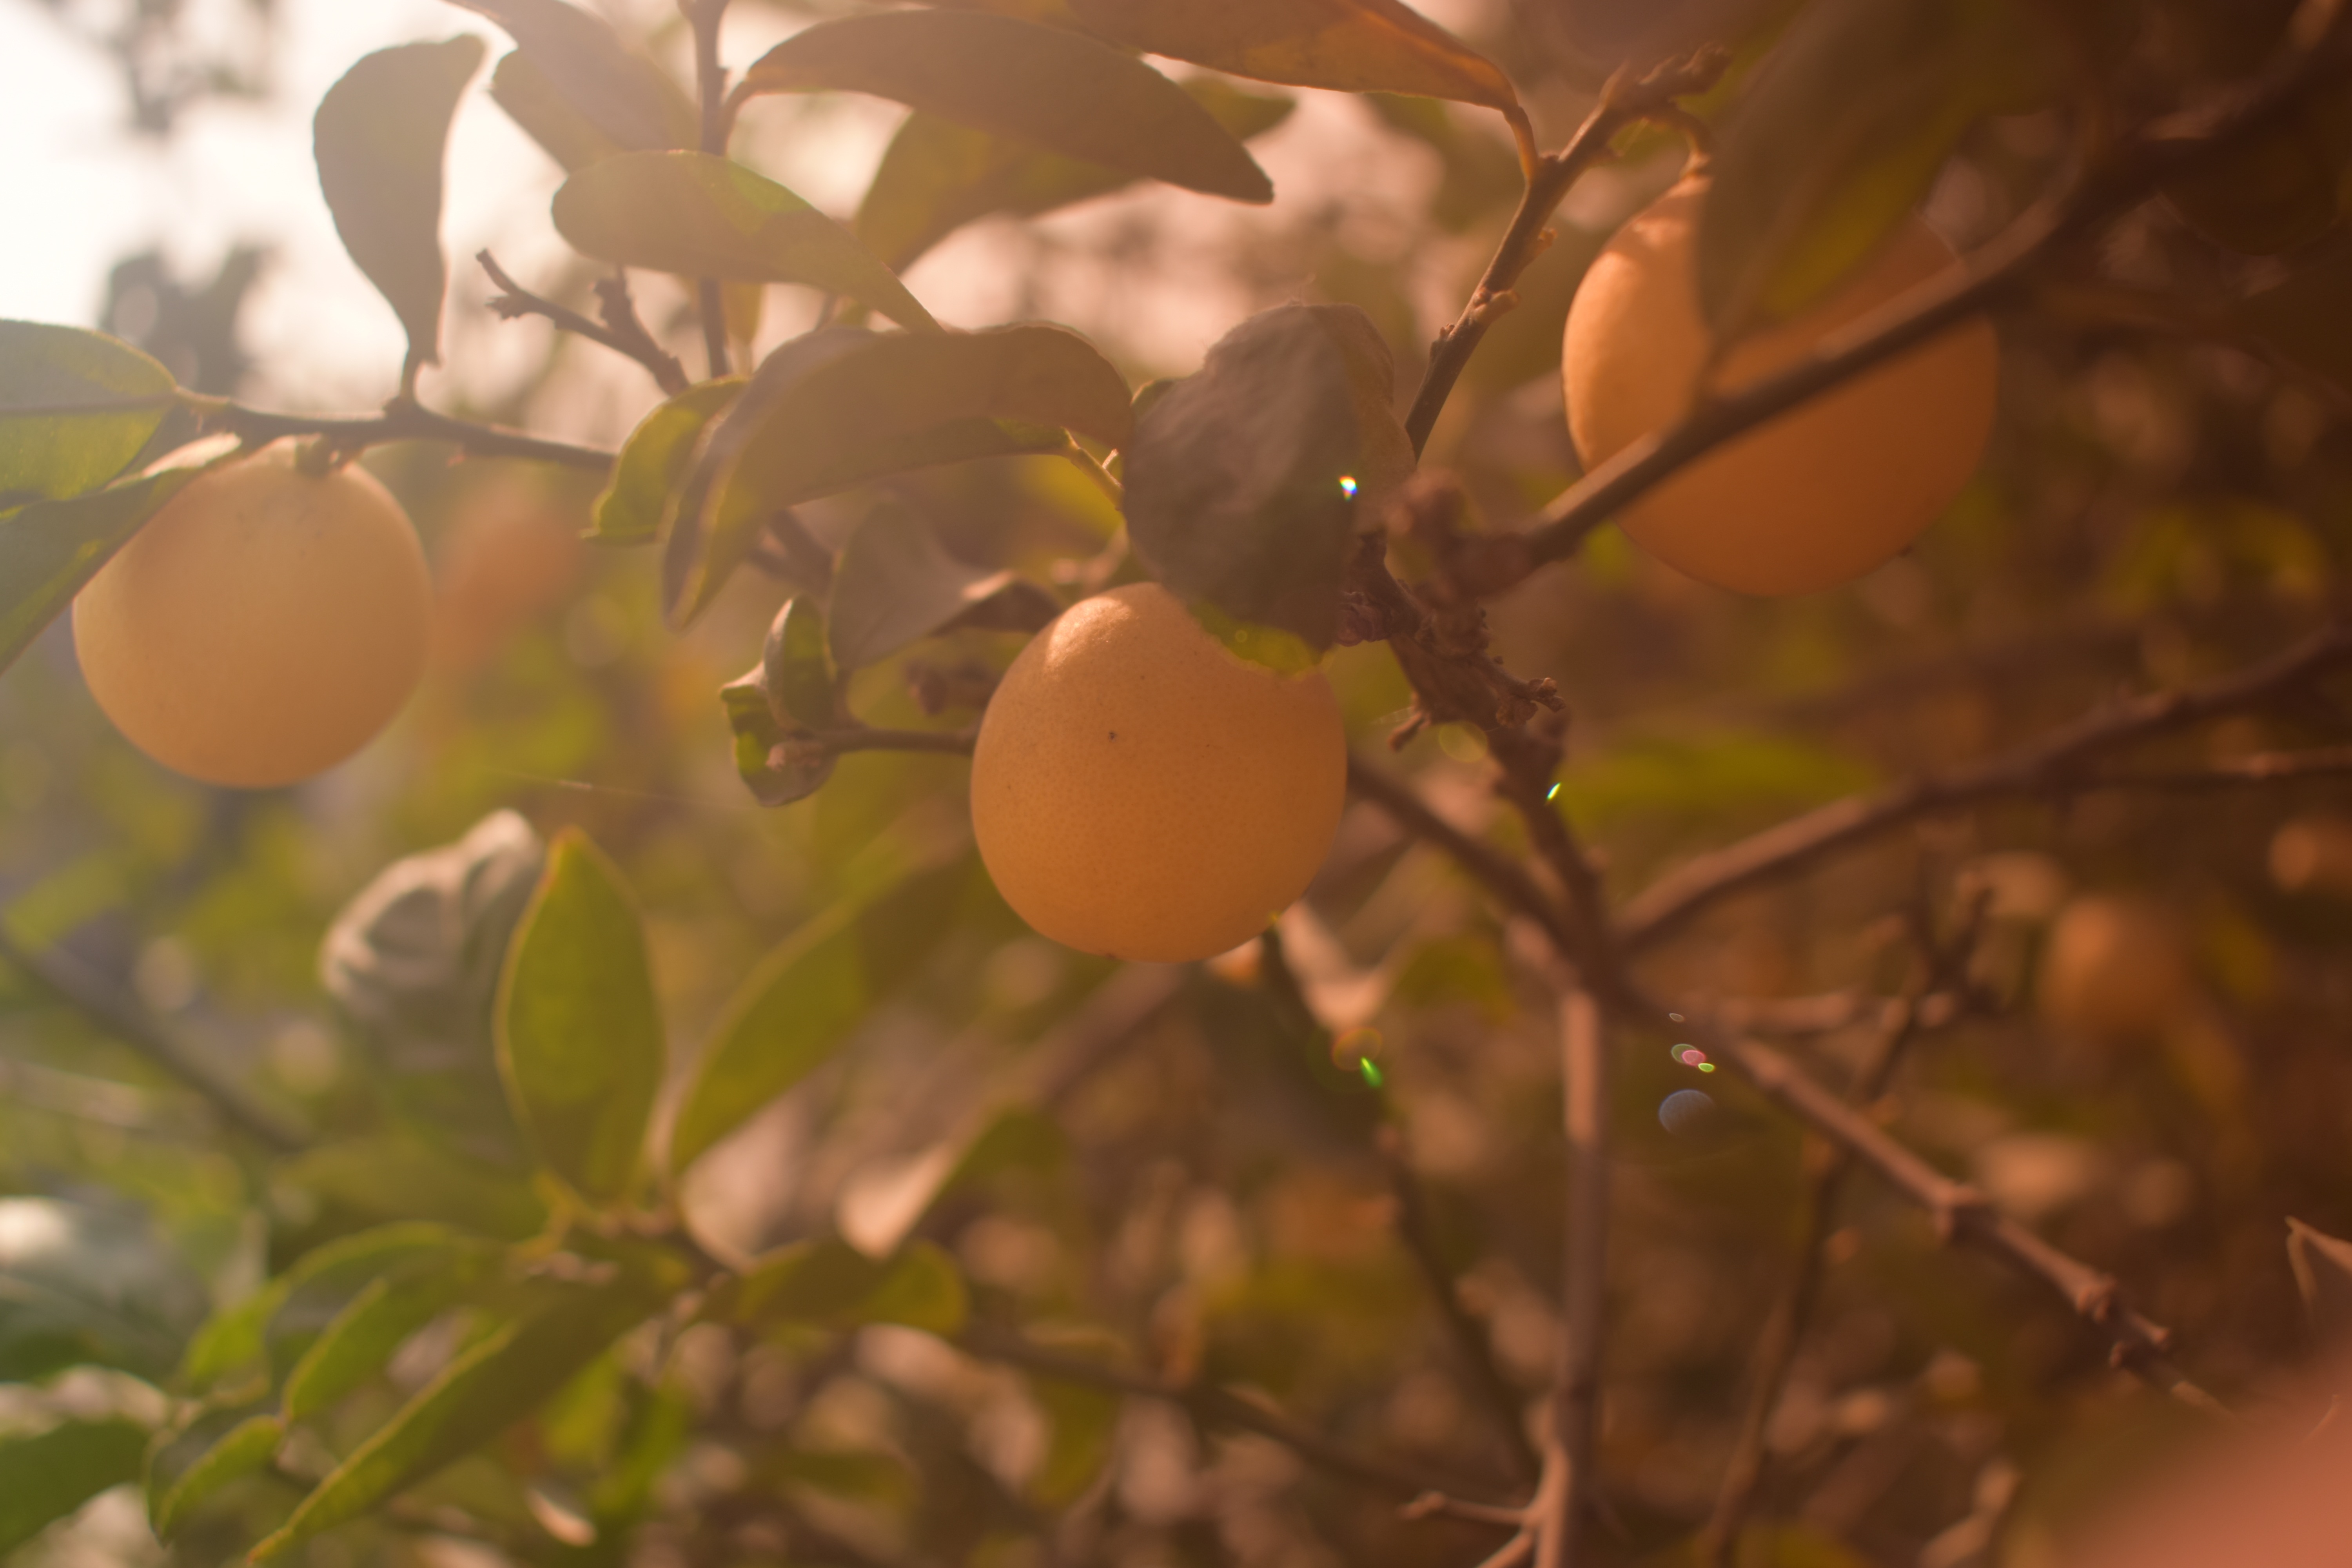
tree, nature, grass, branch, blossom, plant, fruit, sunlight, leaf, flower, orchard, food, green, produce, autumn, fresh, botany, juicy, flora, season, twig, leaves, outdoors, shrub, macro photography, flowering plant, woody plant, land plant